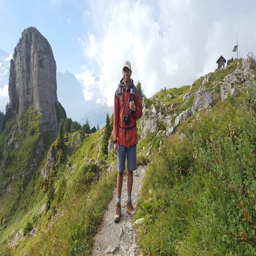
lets go on a hike !